Miluše Horská

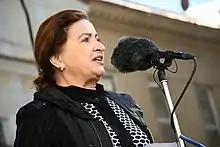
Senator Horská in 2018

Miluše Horská (born 26 April 1959) is a Czech pedagogue and politician who has been Senator representing Pardubice since 2010. She was elected to the Senate in 2010 Election as an independent candidate. In Senate is she member of KDU-ČSL (the Catholic Party) and independents group.